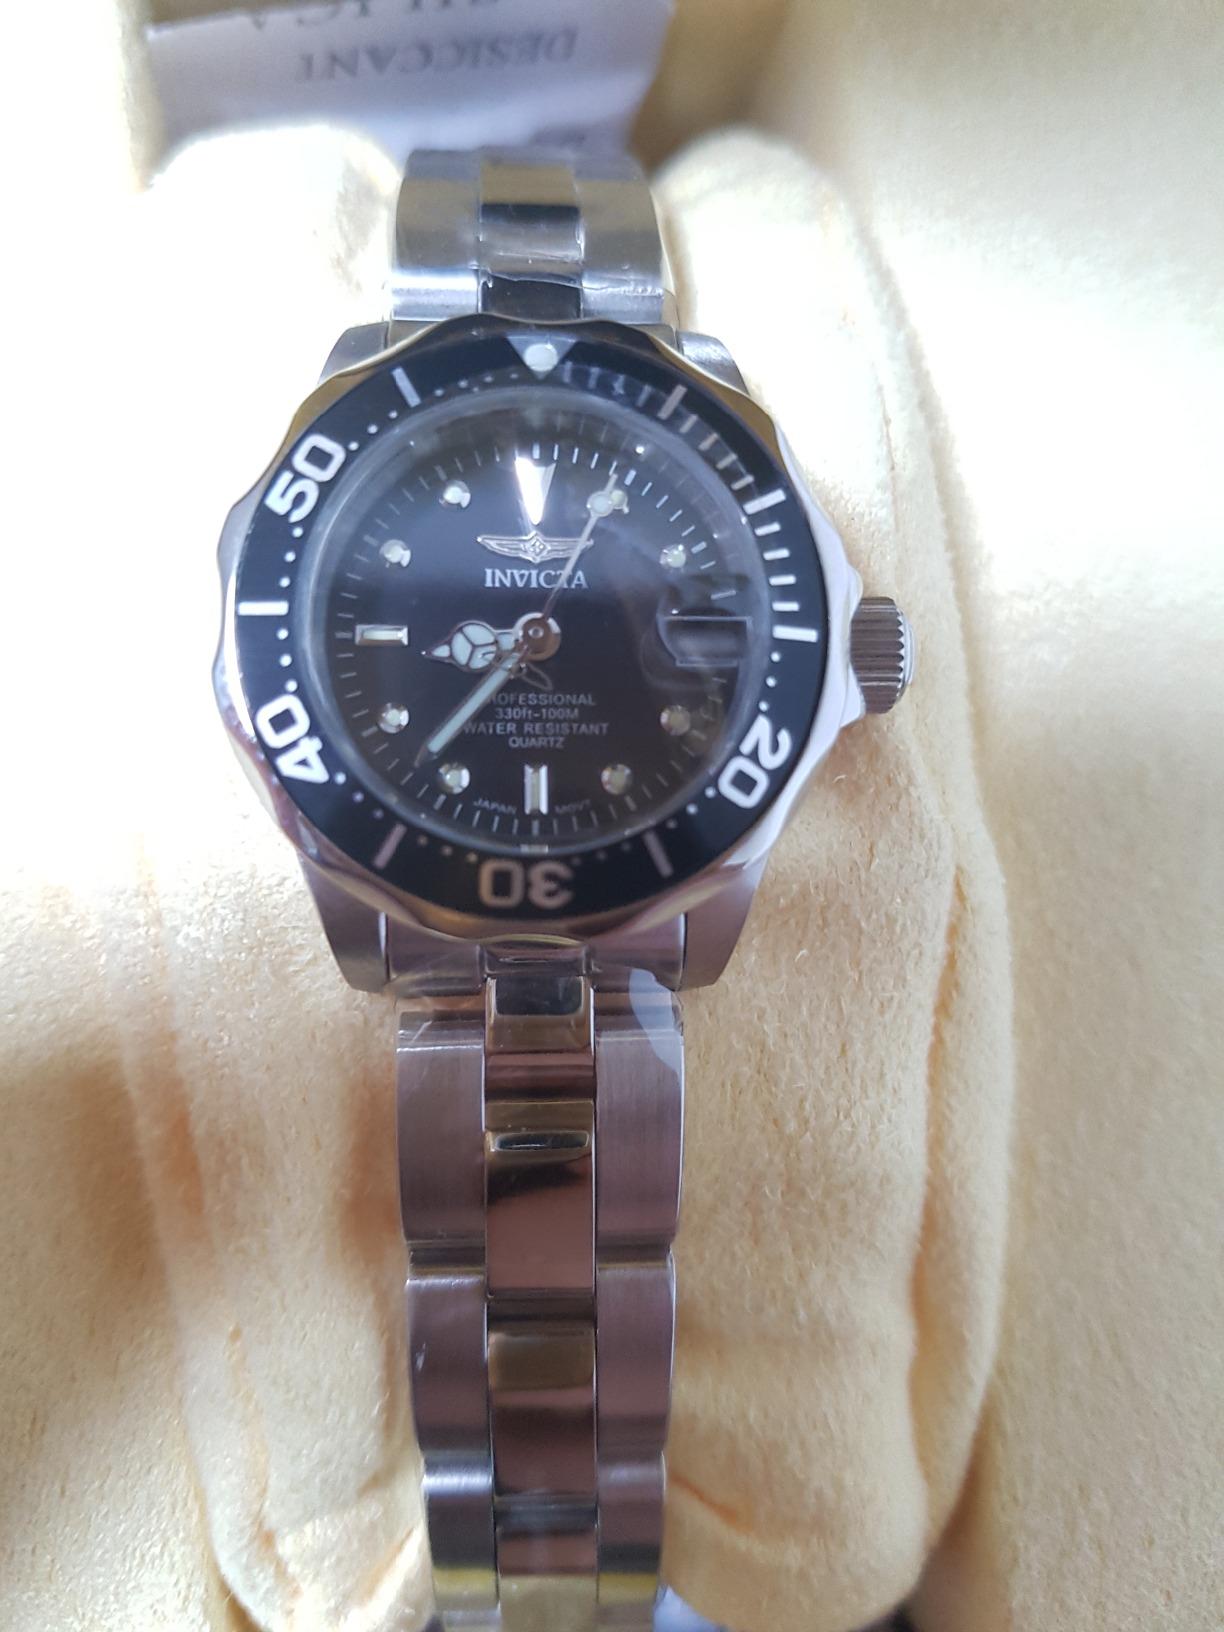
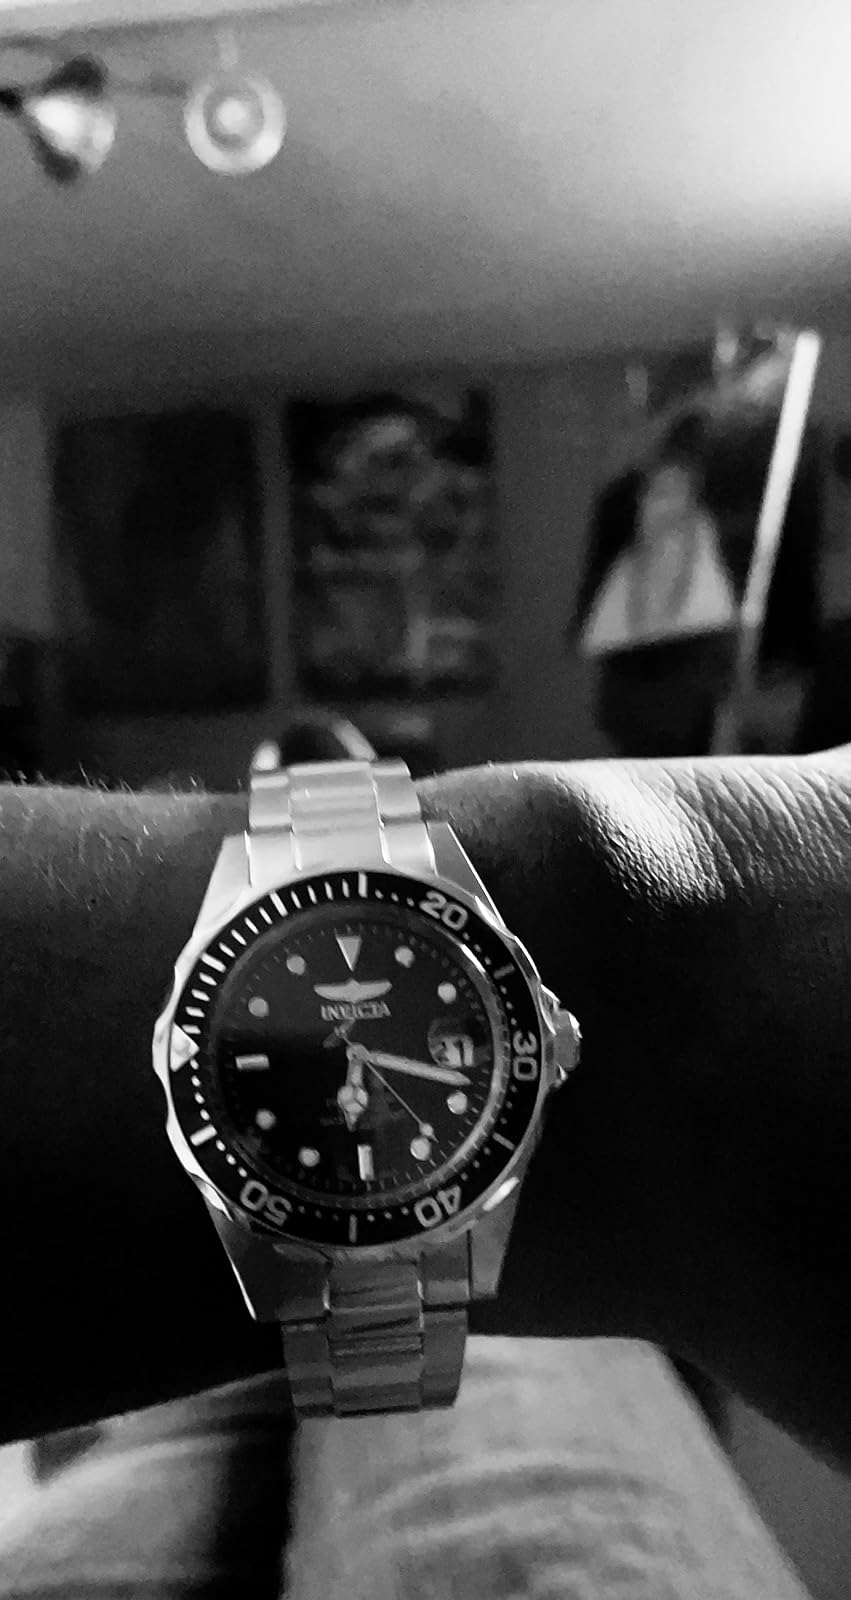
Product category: accessories_watch
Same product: yes